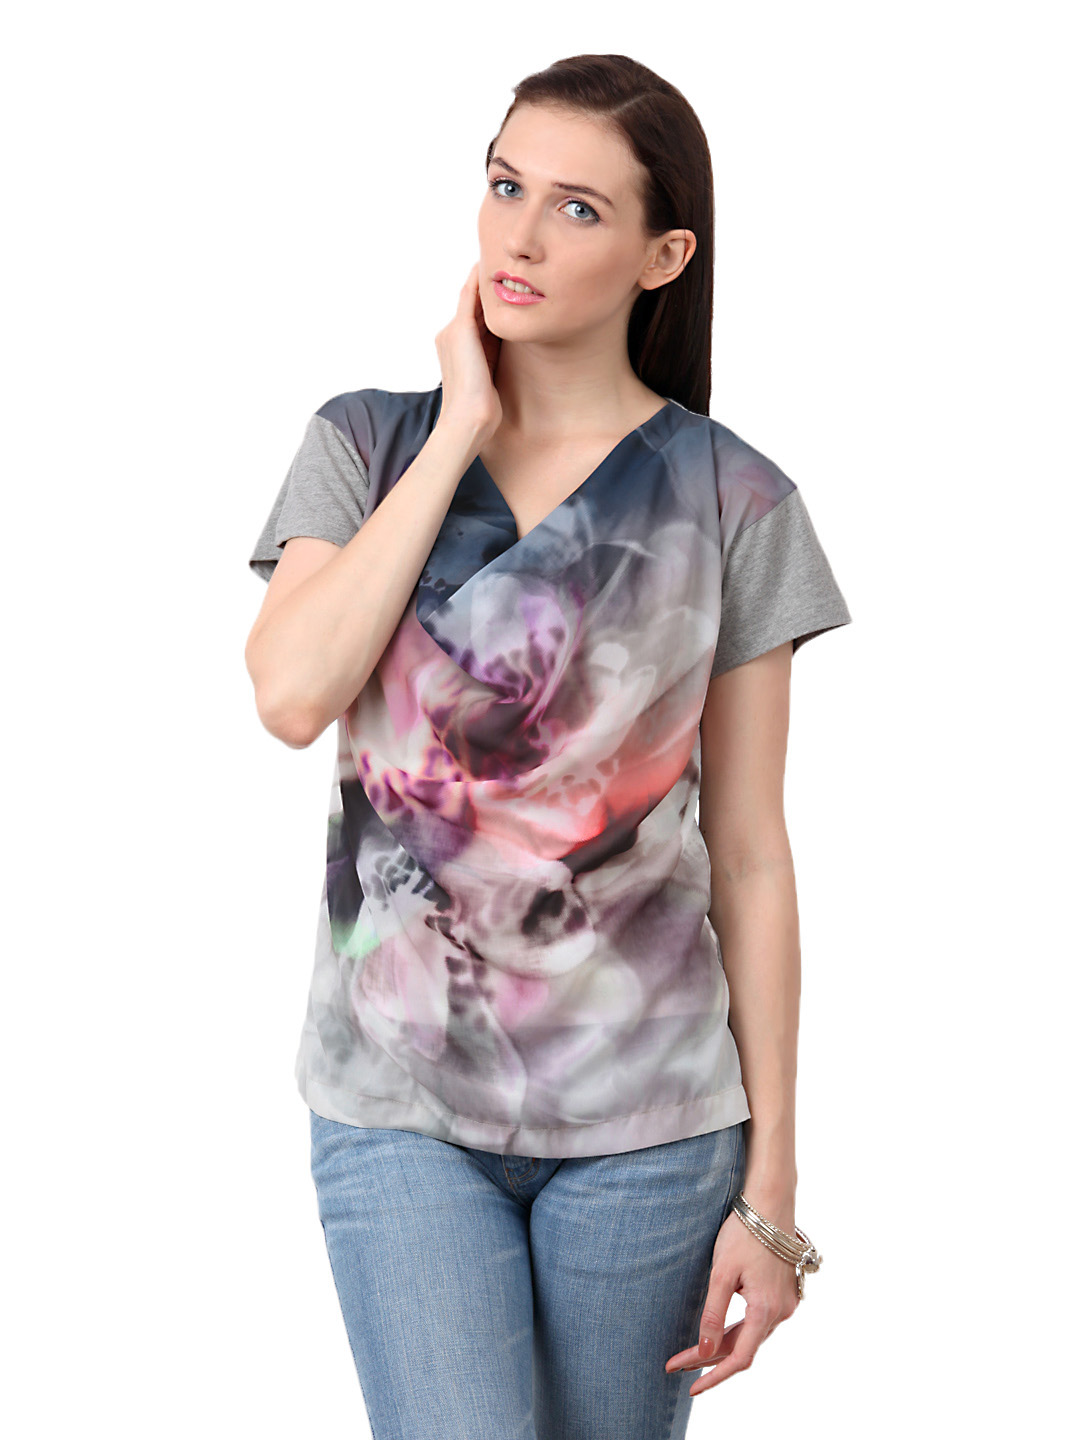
French Connection Women Grey Top
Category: Apparel / Topwear / Tops
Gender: Women
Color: Grey
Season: Summer 2012
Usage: Casual